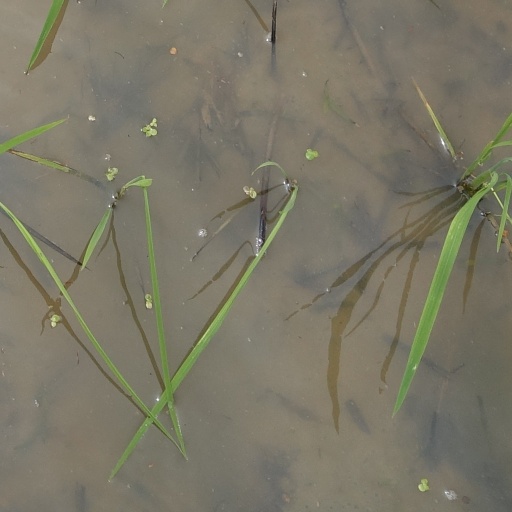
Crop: rice